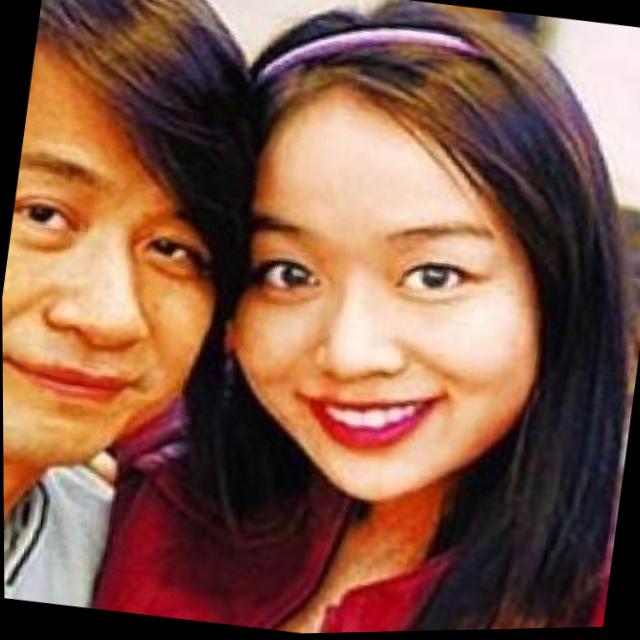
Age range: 21-44